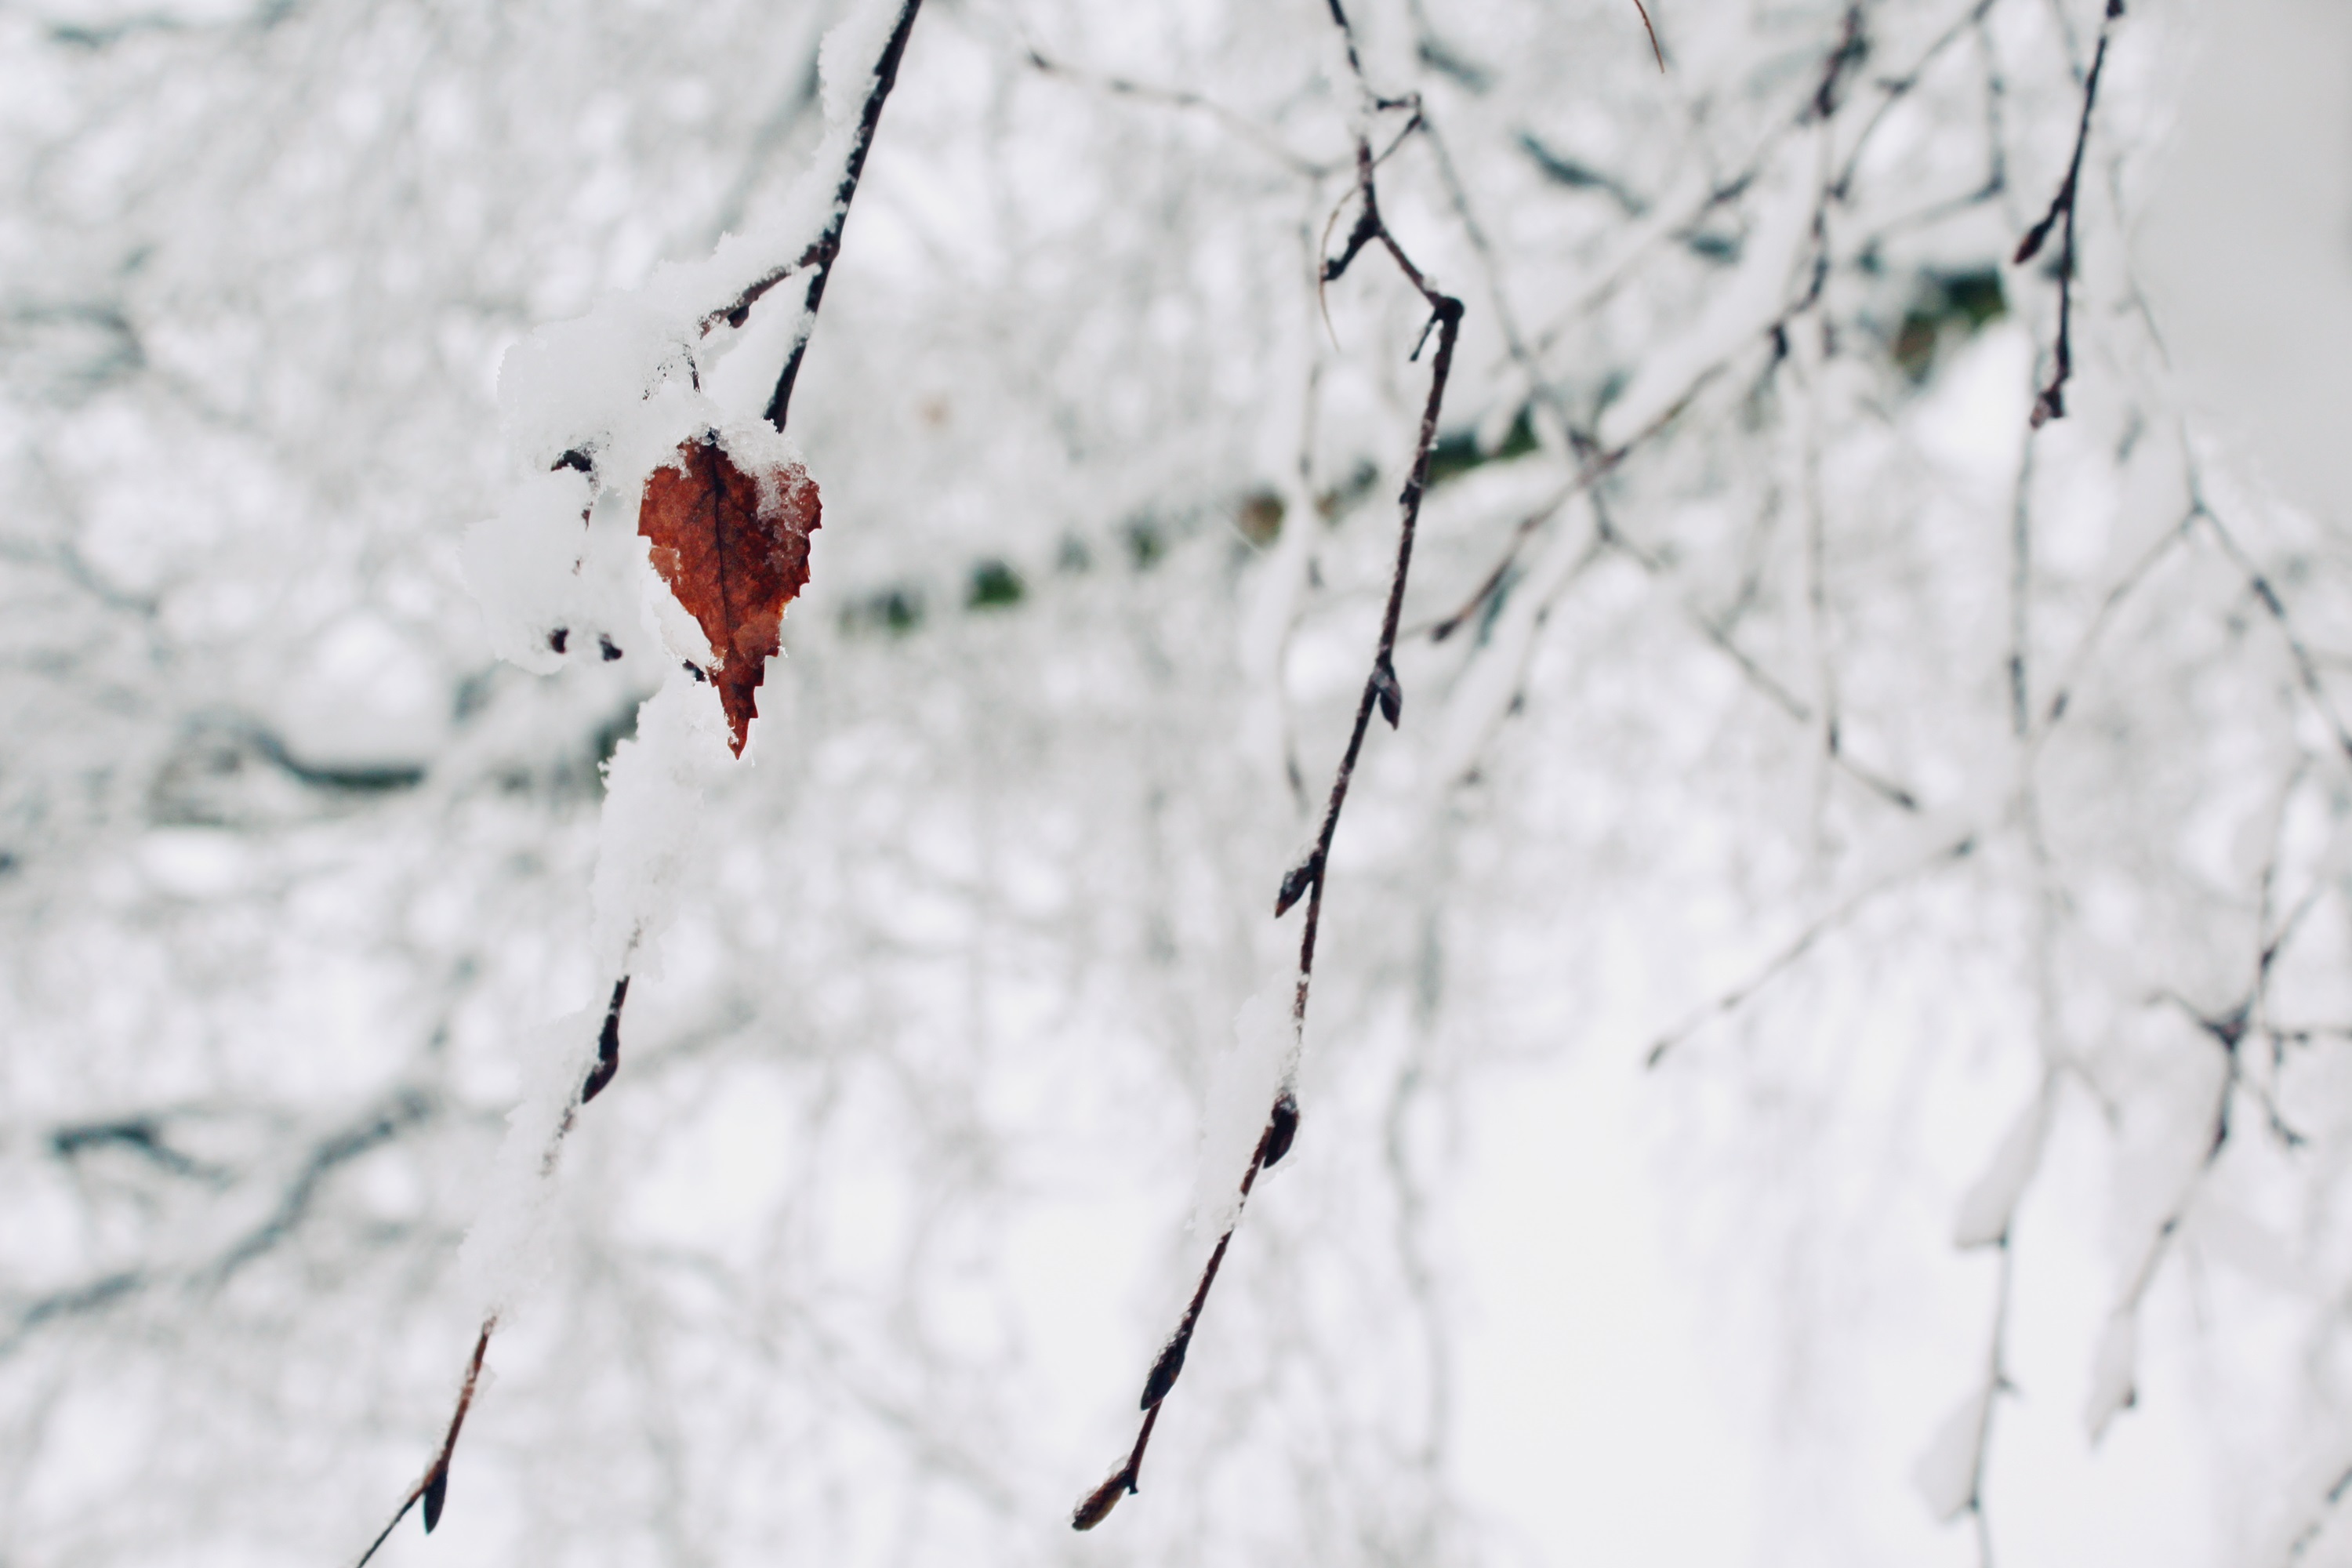
tree, nature, branch, snow, cold, winter, white, leaf, flower, alone, ice, weather, snowy, lonely, season, twig, aesthetic, branches, winter dream, autumn leaf, wintry, winter magic, winter forest, freezing, winter mood, snowed in, snow magic, covered branches